Bach Super Transport

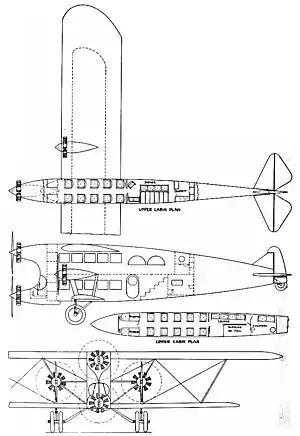
Bach Super Transport 3-view drawing from Aero Digest September 1928

The Bach Aircraft Company was founded by L. Morton Bach in 1927. Following in the footsteps of Fokker with the Fokker F.VII Trimotor, and the metal Ford Trimotor, the Bach Air Yacht was developed as a commercial trimotor transport. In 1928, Bach filed a patent for a four-engined design. The aircraft was similar to the trimotor as a metal-covered, strut-braced biplane, with conventional landing gear. It also featured semi-circular windows like the Stout 2-AT Pullman. The aircraft design featured an unusual modification of the trimotor arrangement with two nose-mounted engines stacked above each other with cockpit windows between them. The fuselage carried a double-decker seating arrangement. The Bach company was reorganized and dissolved during the Great Depression without any examples built.